Padborg station

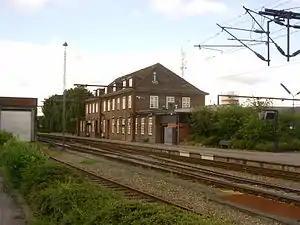
Padborg station in 2014

Padborg station is a railway station in the Danish town of Padborg in the southern part of Jutland. The station is located on the Fredericia–Flensburg railway line and is the last Danish train station before the border with Germany which lies immediately south of the station. To the west, in Denmark on the route to is a further border station.